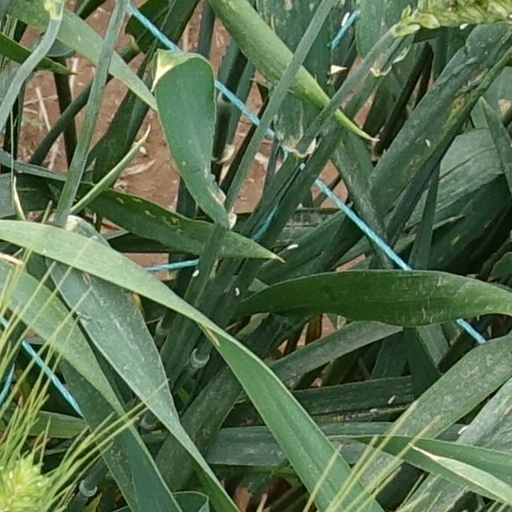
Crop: wheat